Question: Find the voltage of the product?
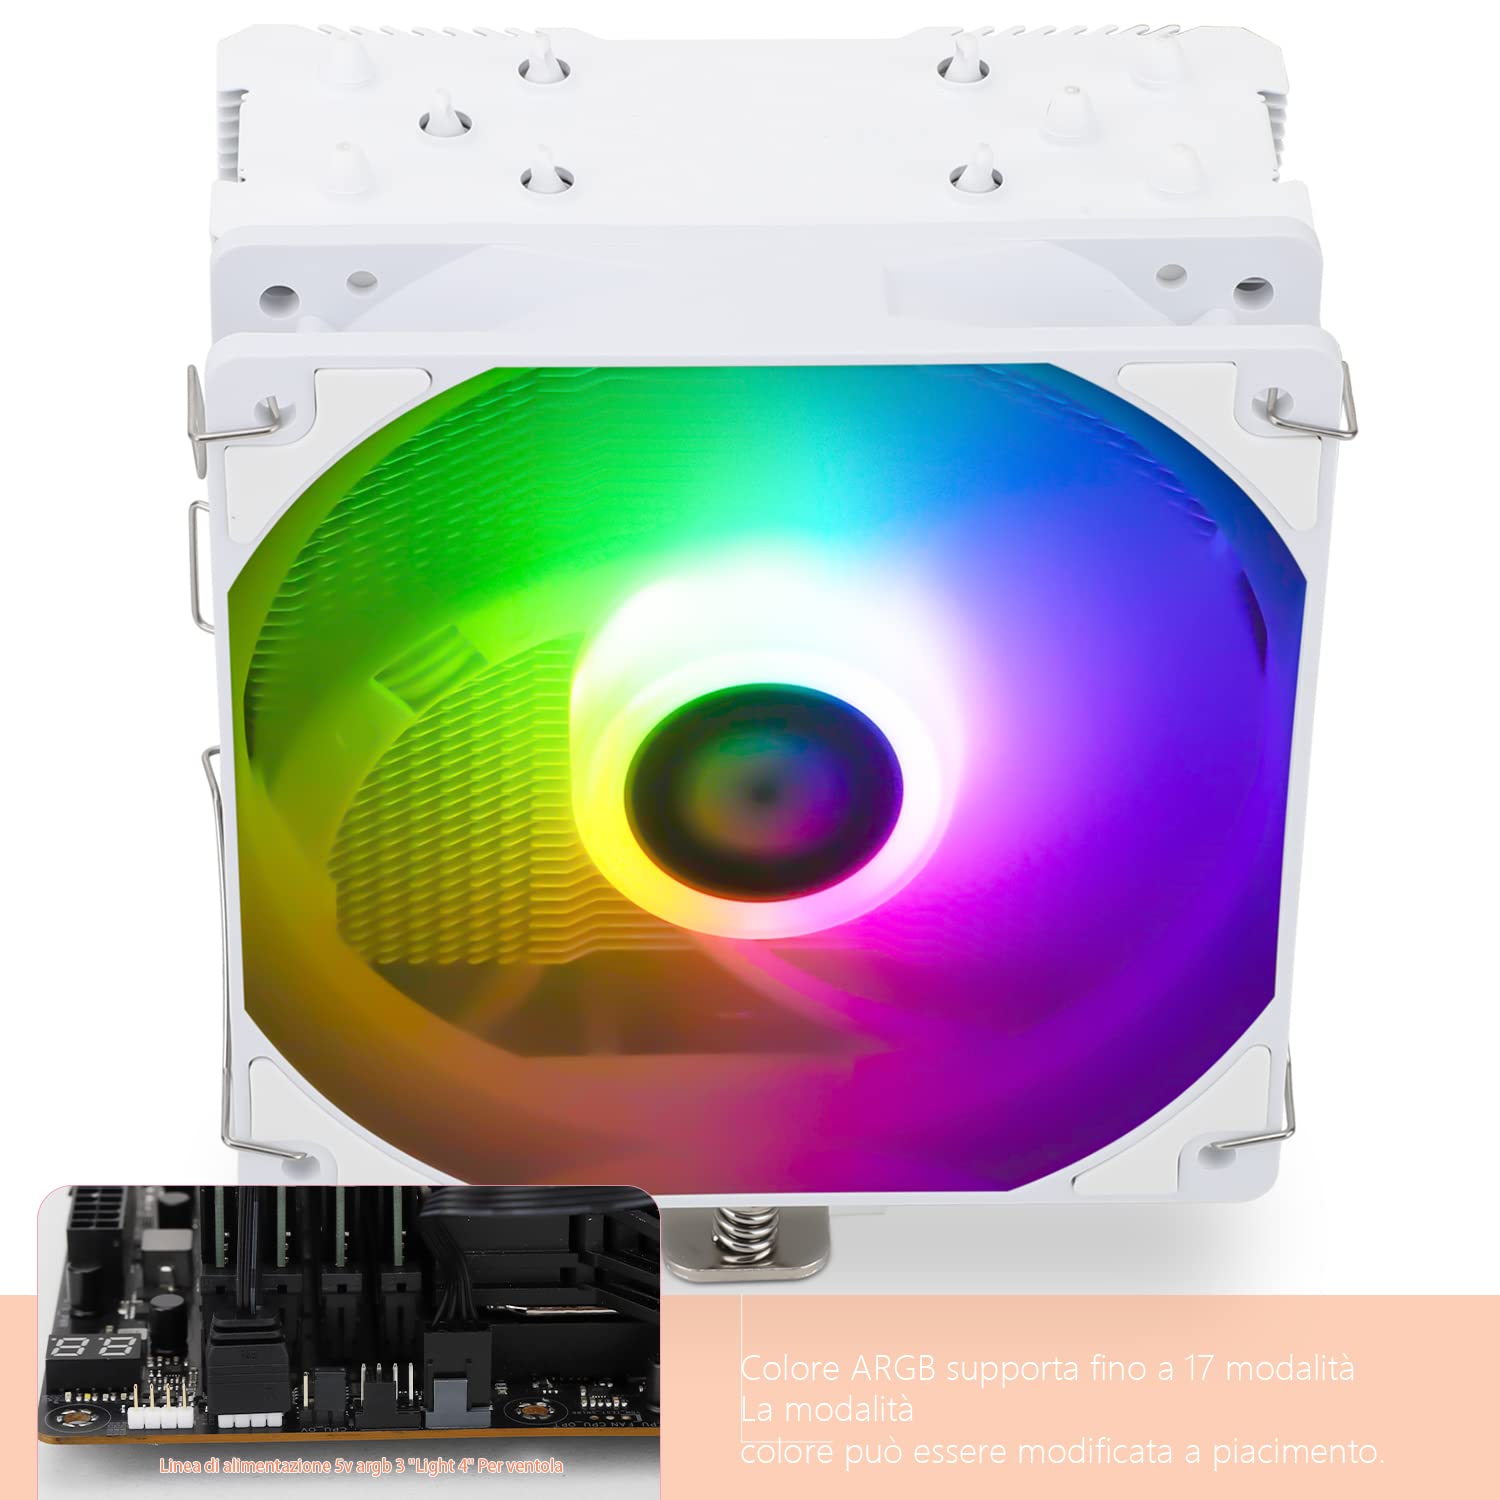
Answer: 5.0 volt